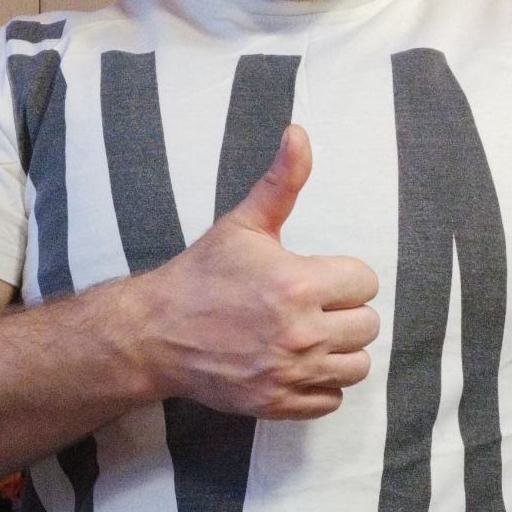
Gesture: like